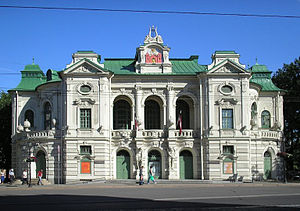
Letlands Nationalteater
Letlands Nationalteaters hovedbygning
Letlands Nationalteater er et teater i Riga i Letland, som rummer den lettiske nationale teaterscene. Bygningen opførtes fra 1899 til 1902 og indviedes den 14. september 1902 som Rigas 2. Teater, senere bedre kendt som Rigas Russiske Teater.